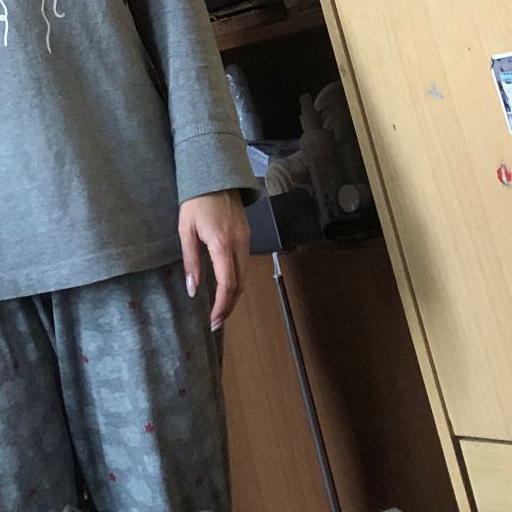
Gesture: no_gesture